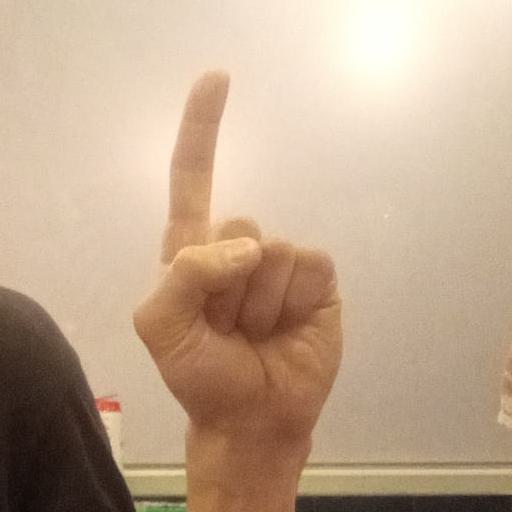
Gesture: one